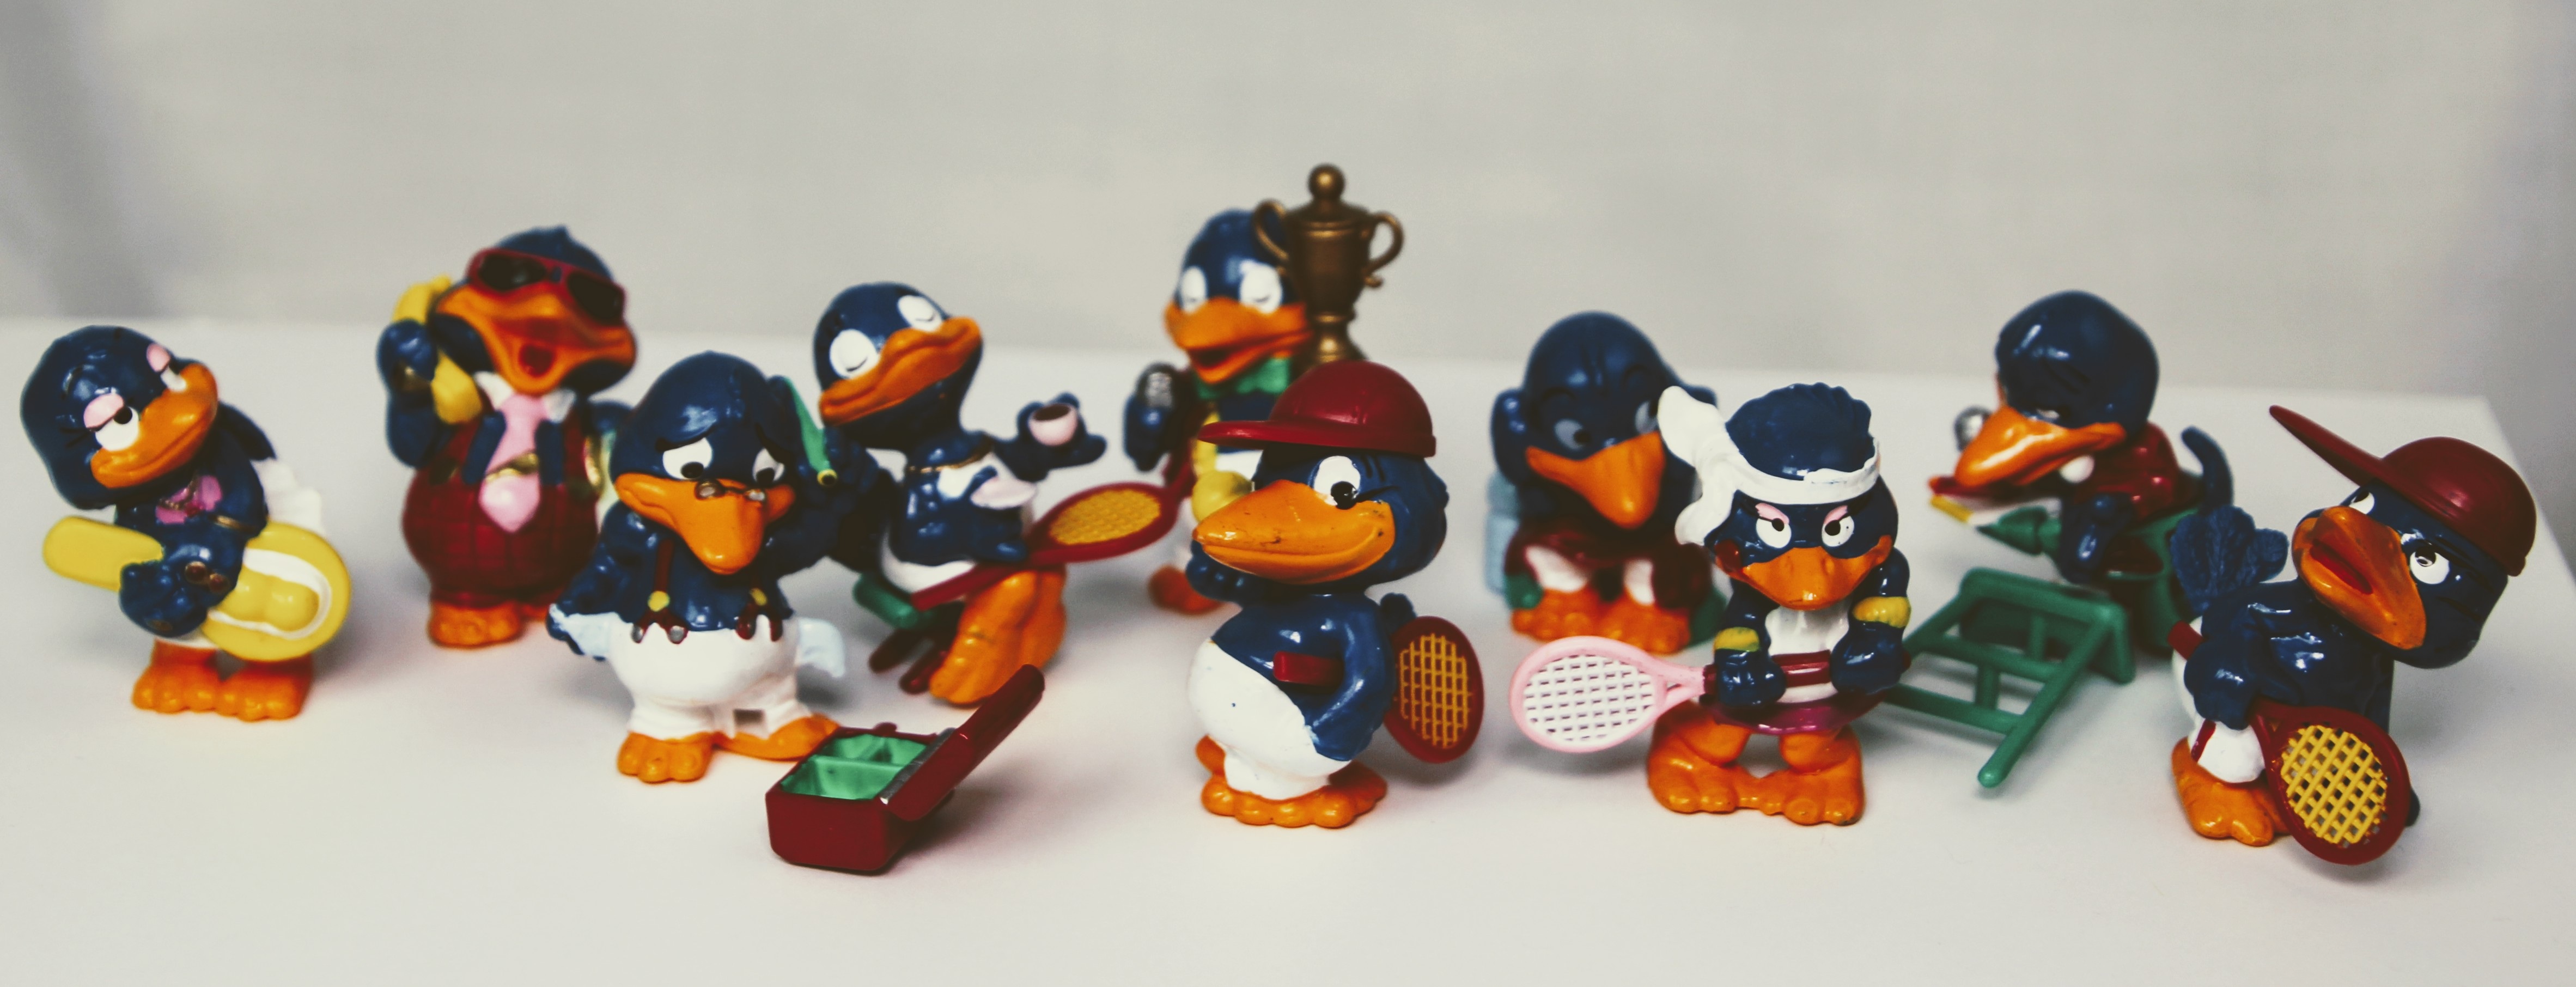
collection, toy, figurine, toys, action figure, berraschungseifigur, series free images, peppy meeting party